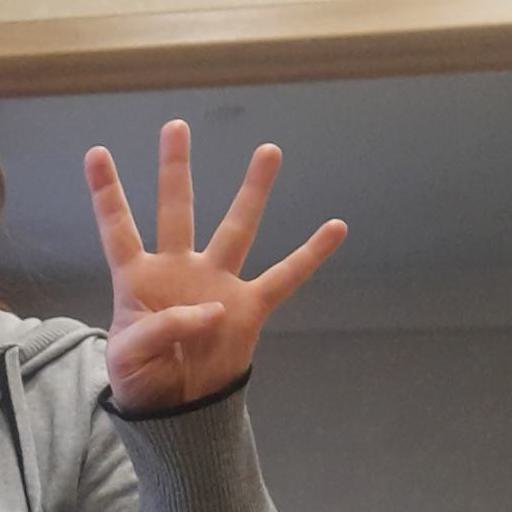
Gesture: four